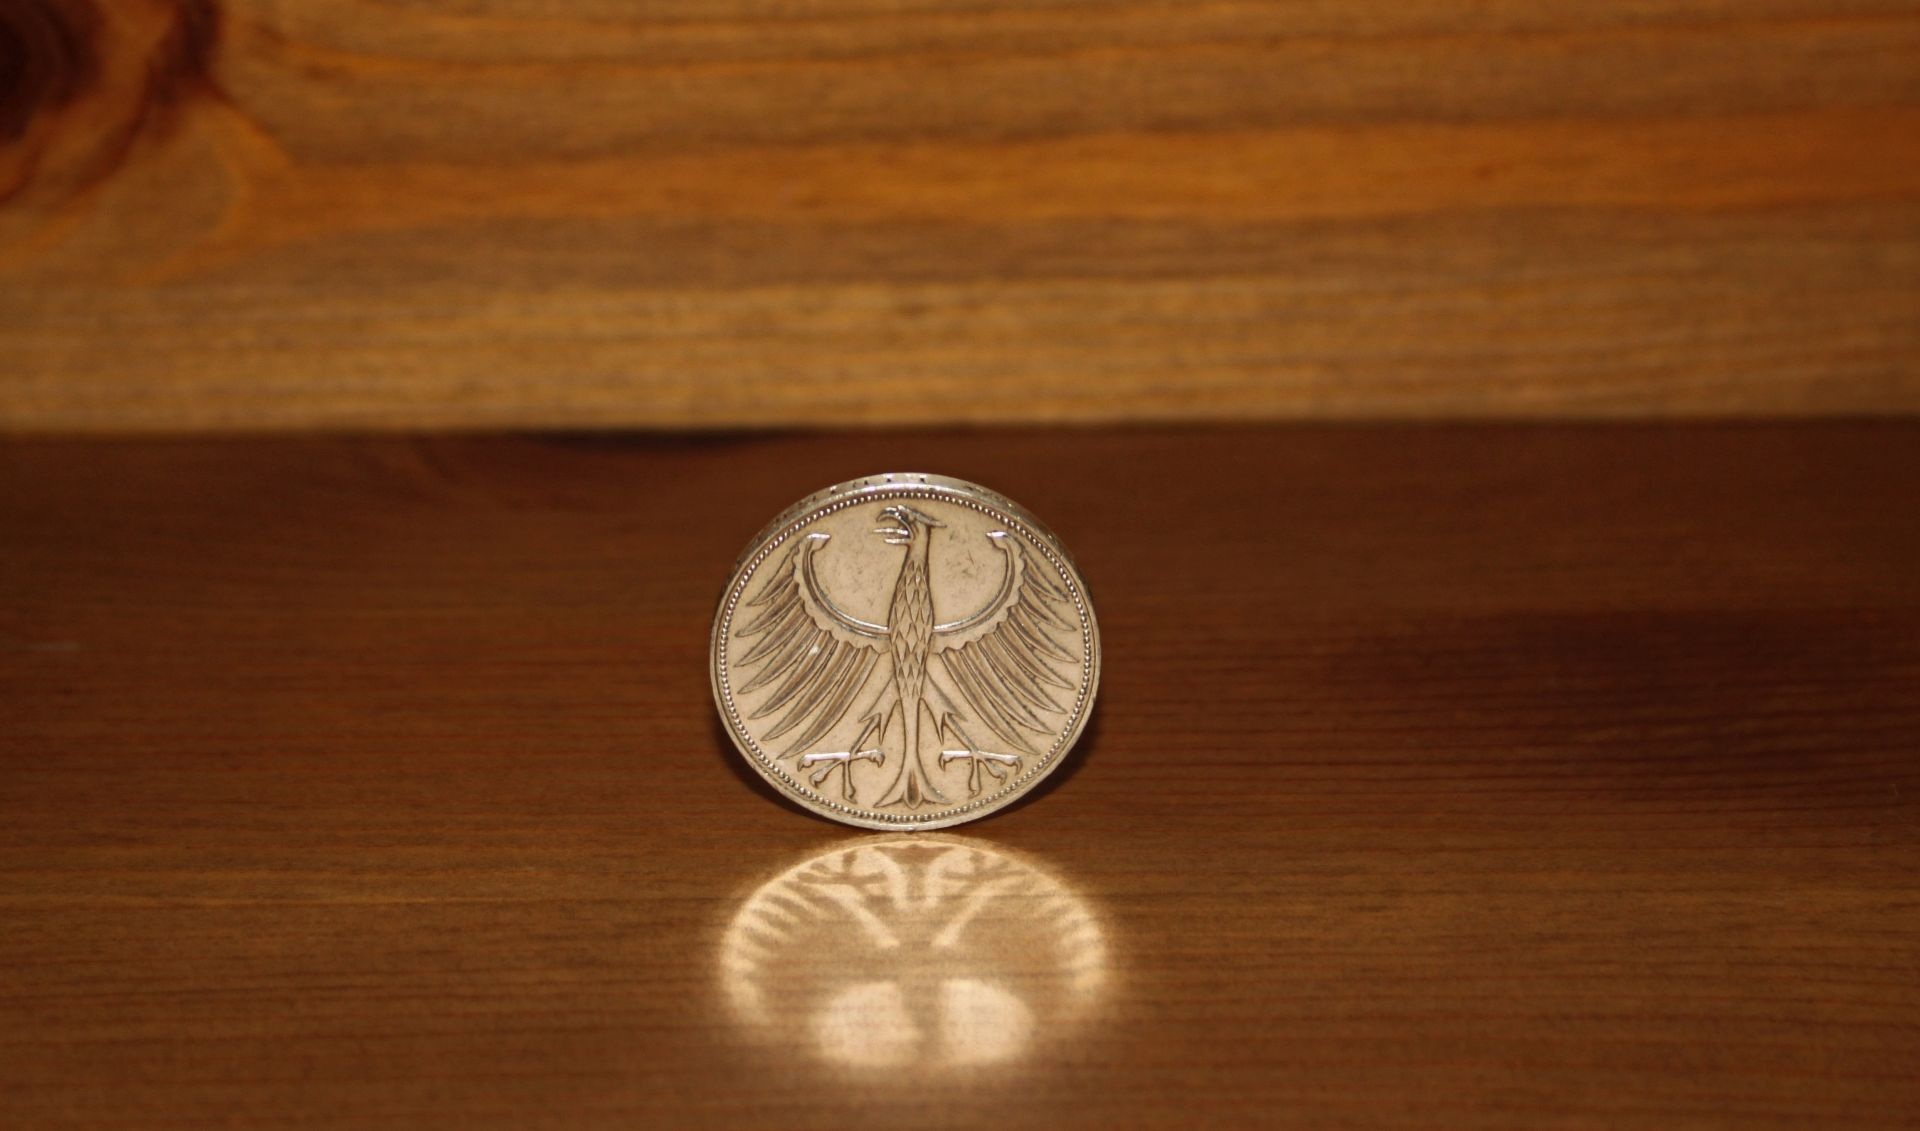
wood, money, currency, coin, adler, specie